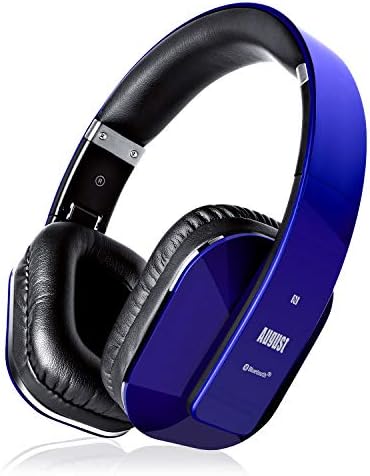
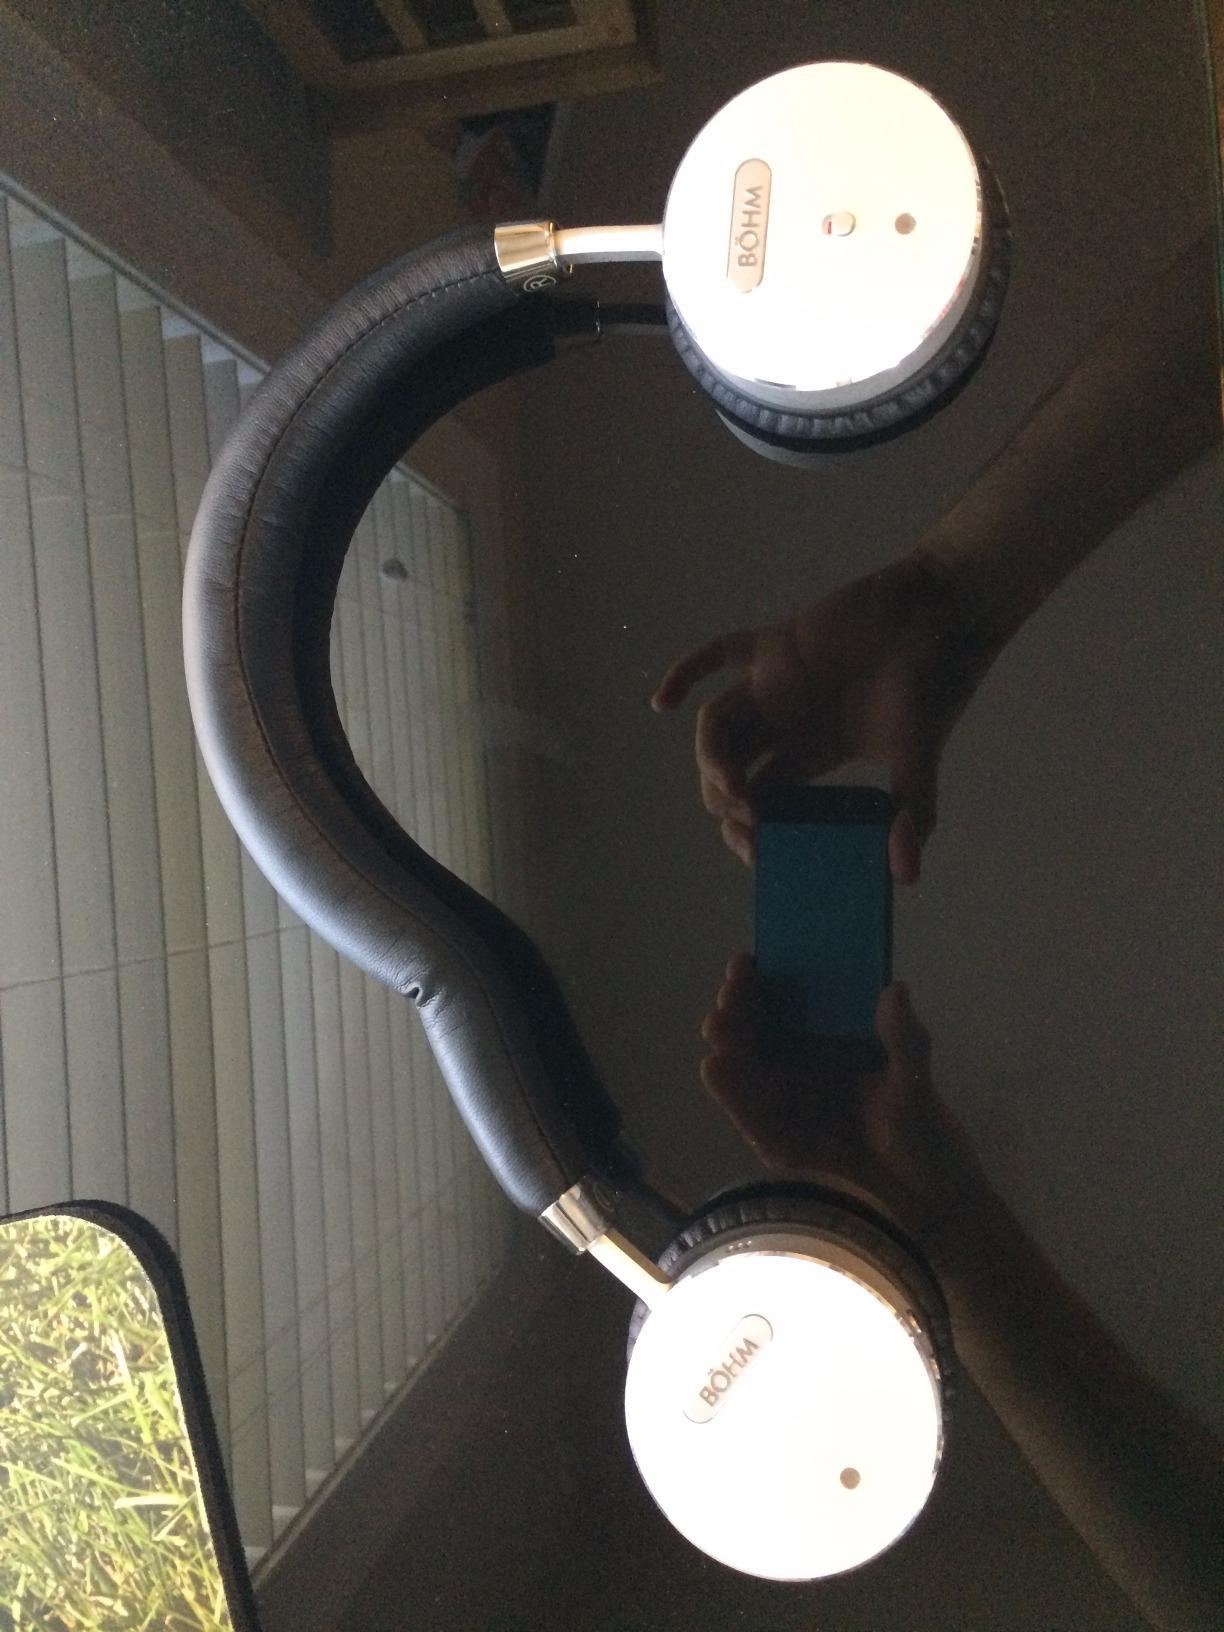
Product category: headphones
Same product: no